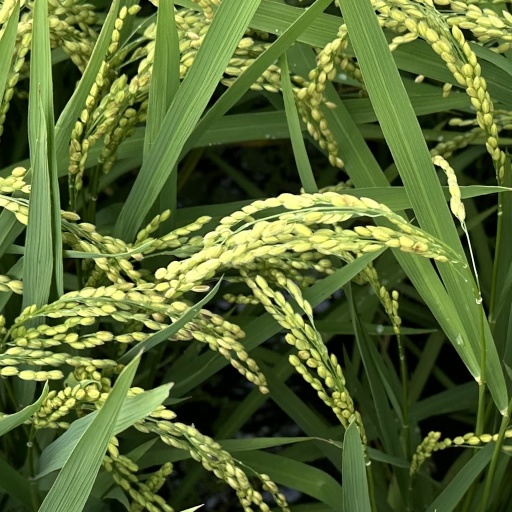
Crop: rice